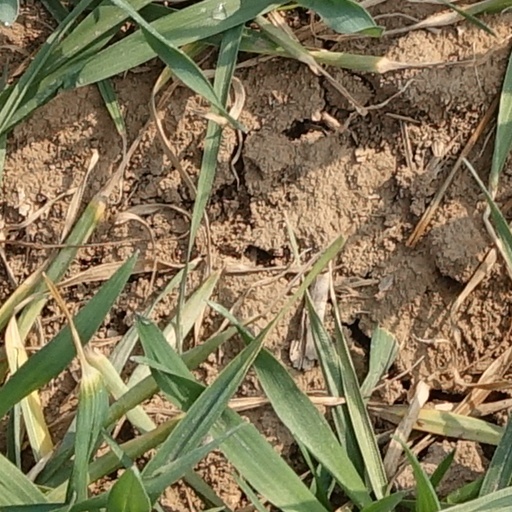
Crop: wheat